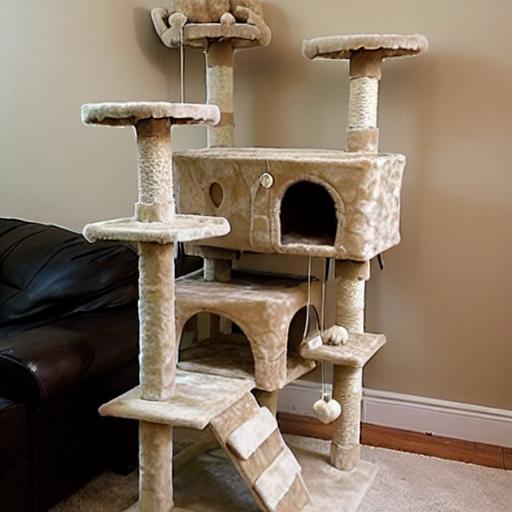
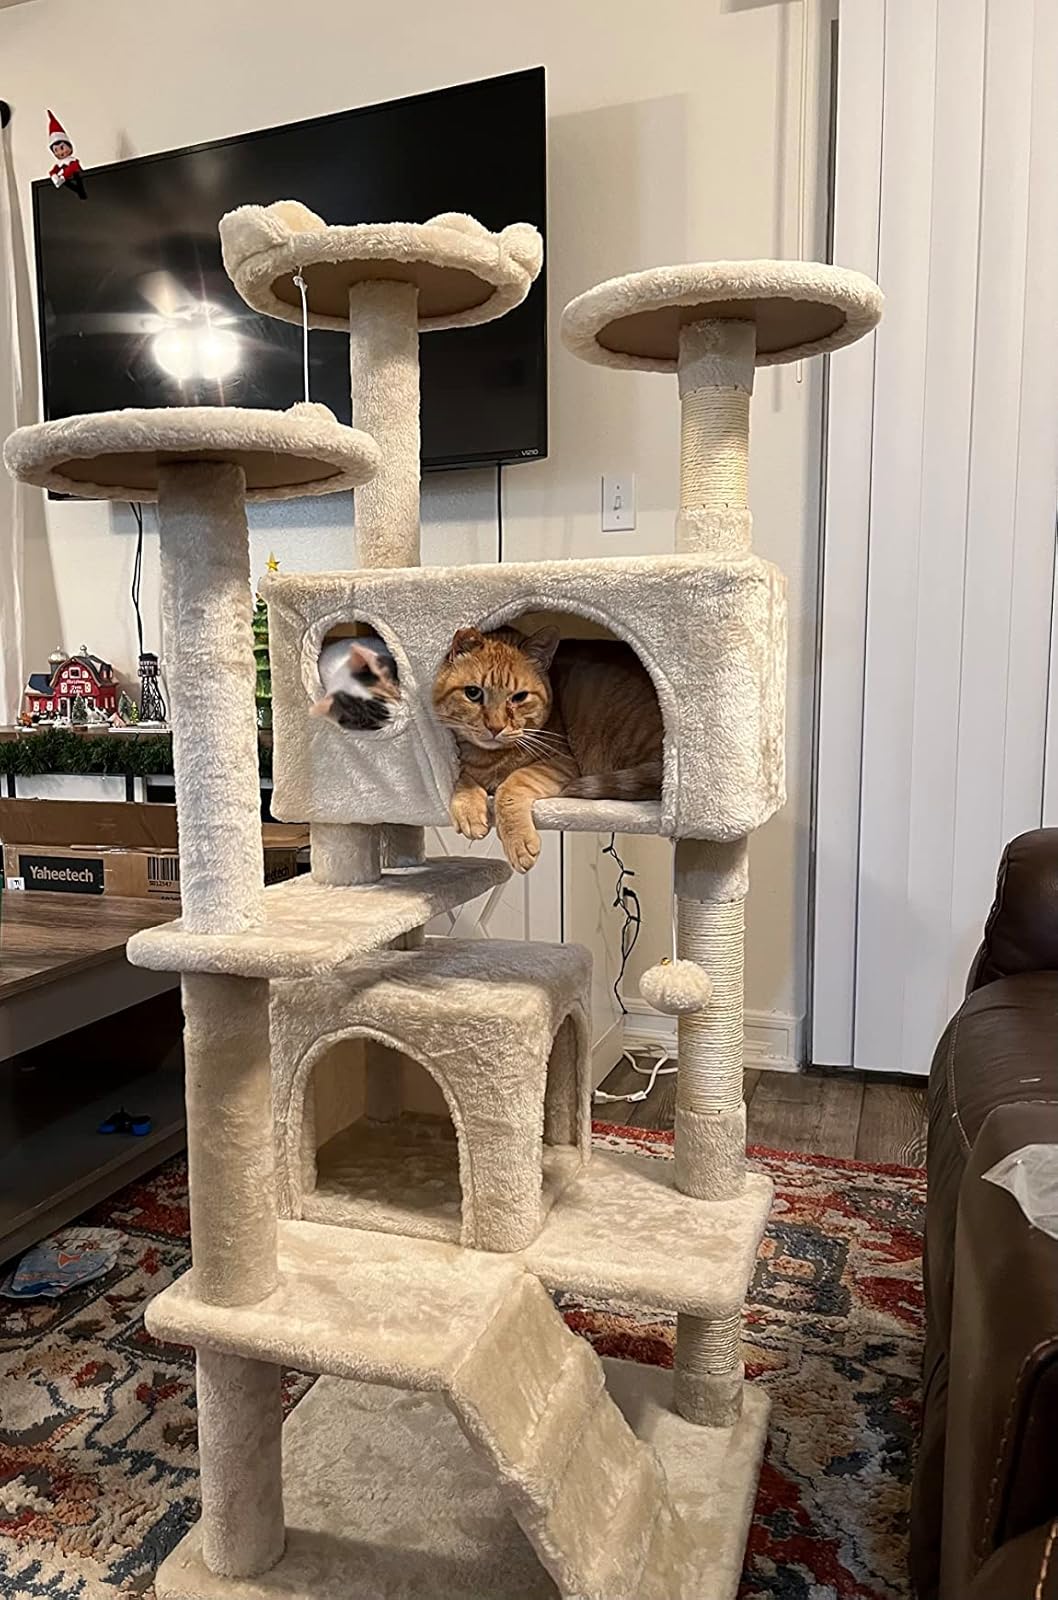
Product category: items_cat tree
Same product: no